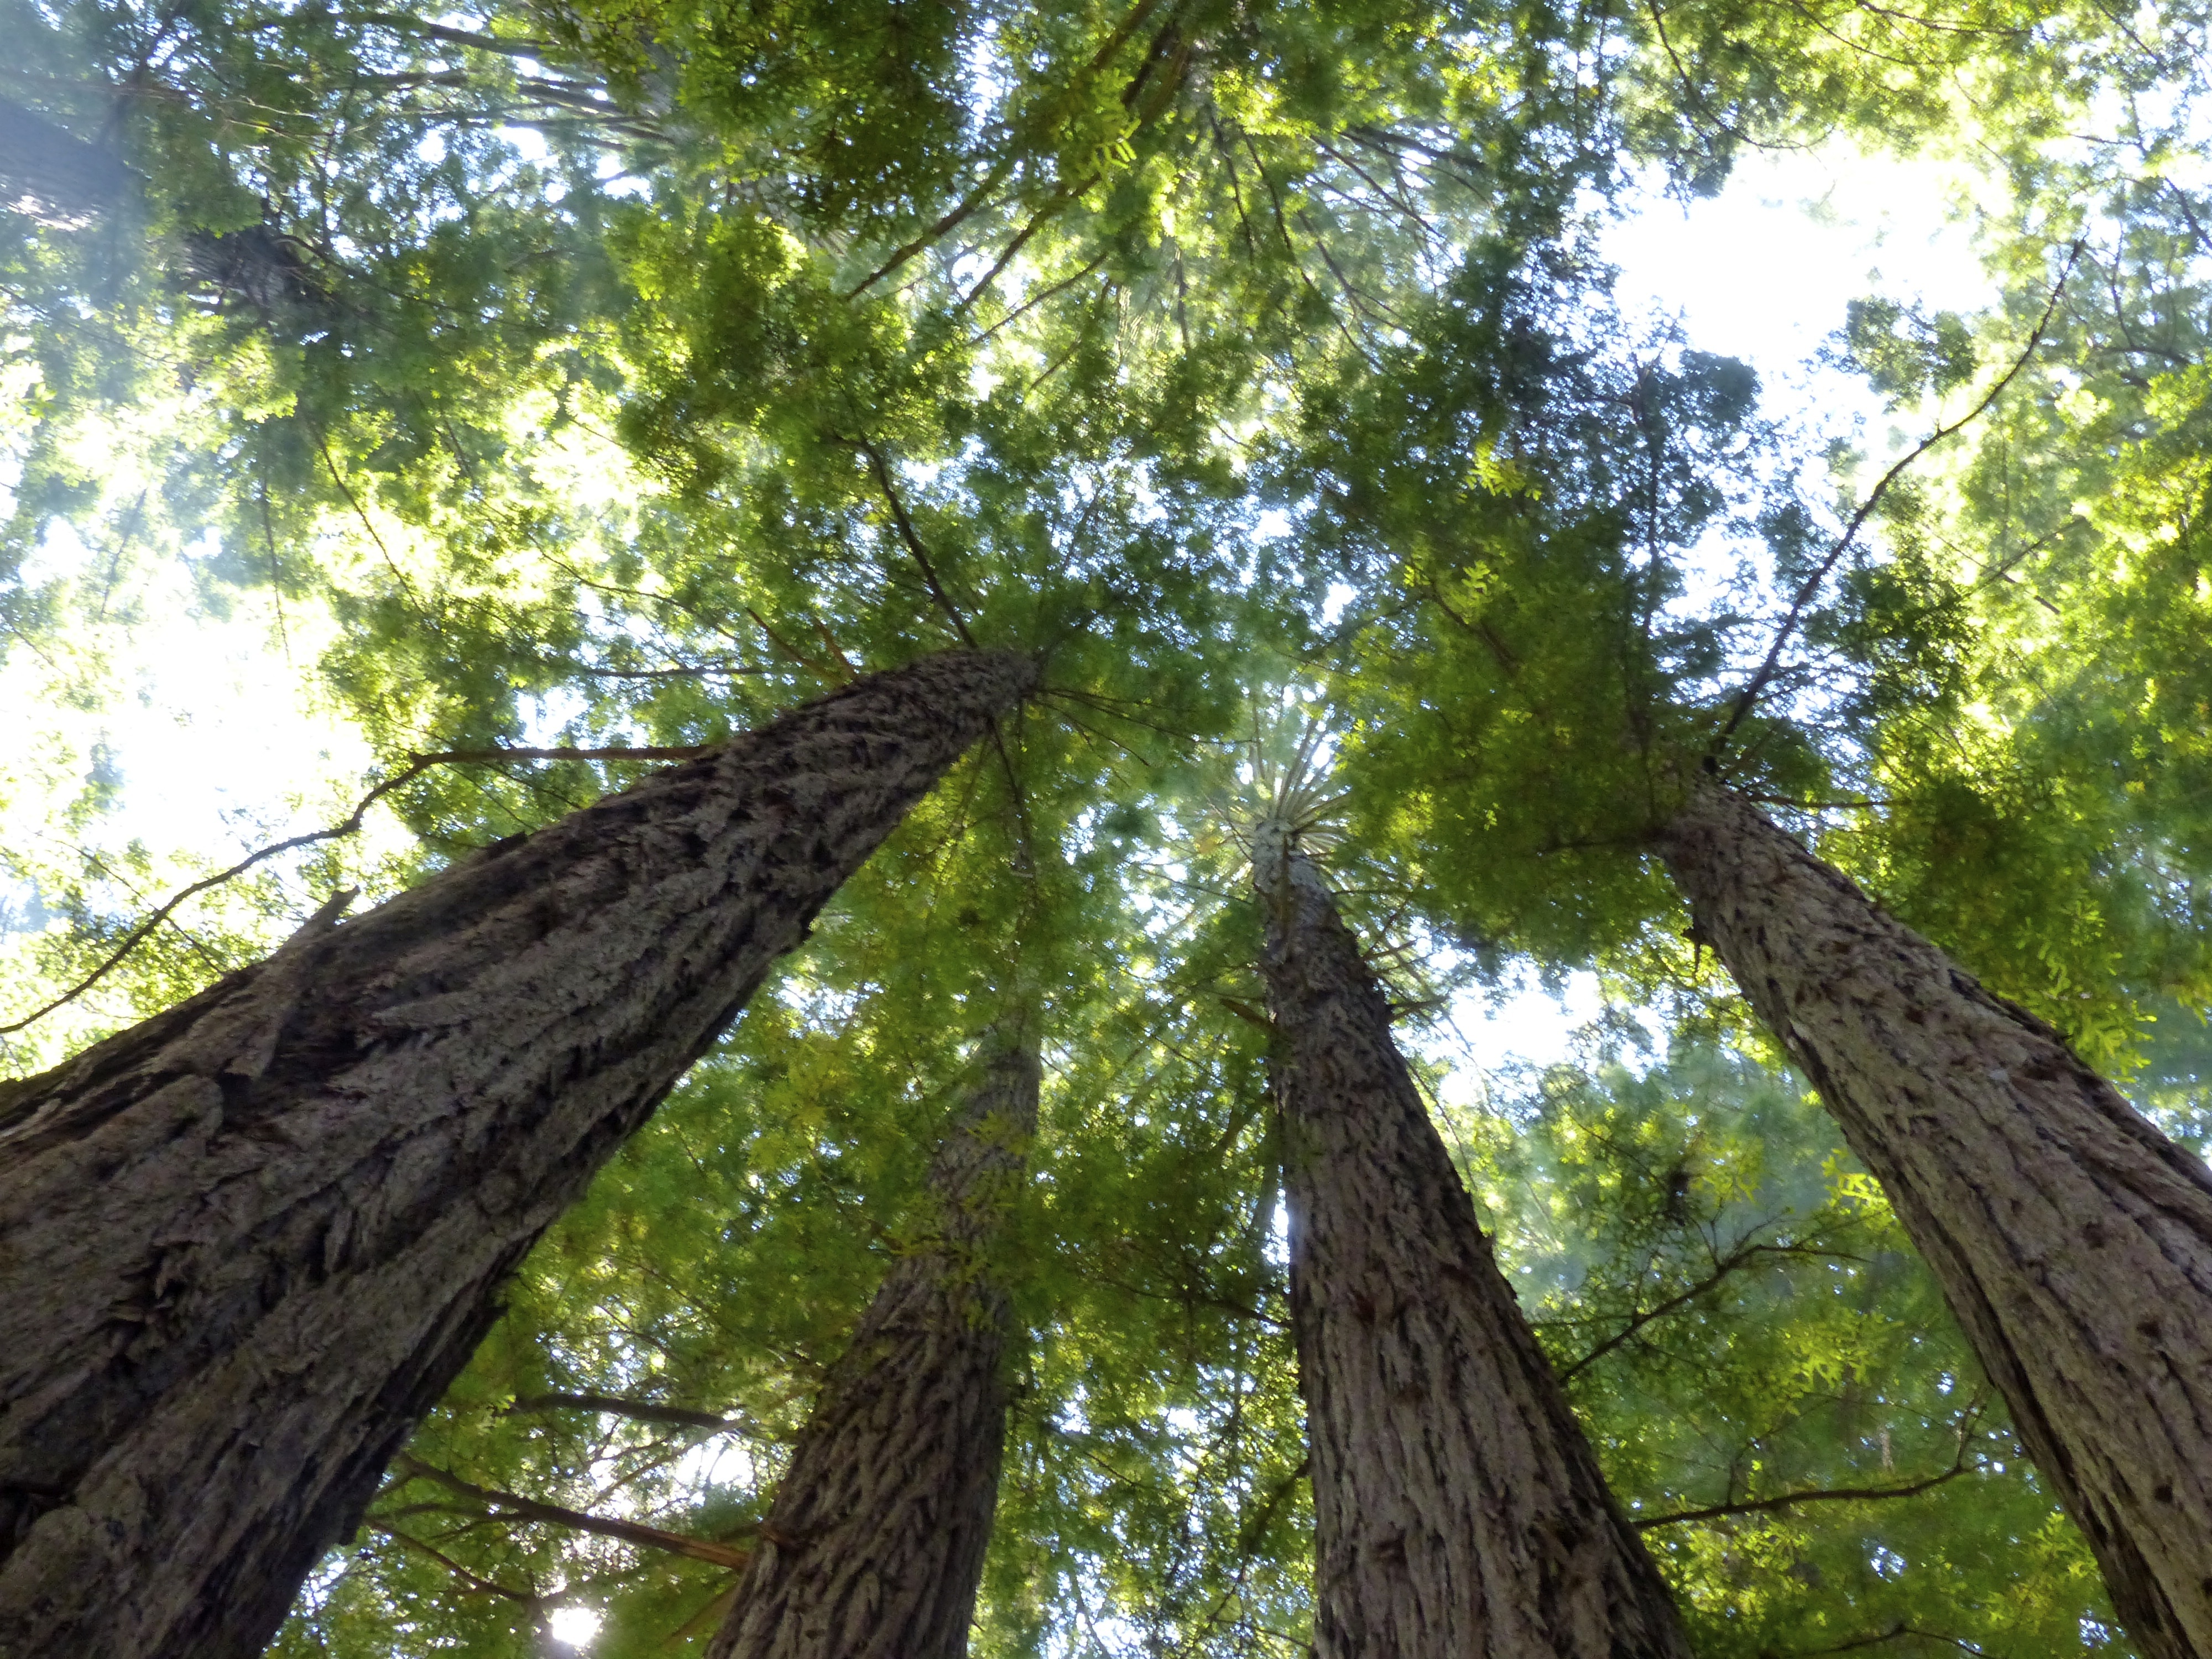
tree, forest, branch, plant, sunlight, leaf, flower, trunk, travel, jungle, usa, botany, california, sanfrancisco, rainforest, deciduous, plantation, grove, woodland, habitat, muirwoods, redwoods, flowering plant, old growth forest, natural environment, woody plant, land plant